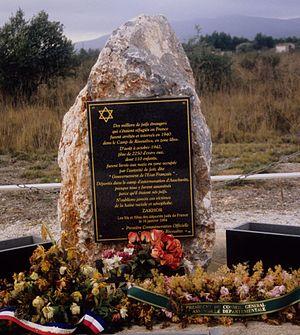
Le camp Joffre, dit « camp de Rivesaltes », a été fondé en 1935. De 1939 à 2007, ce camp militaire a accueilli diverses structures de regroupement de civils ou de militaires vaincus.